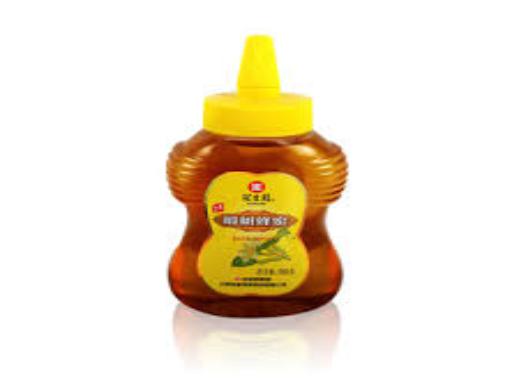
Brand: GuanShengYuan
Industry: Food